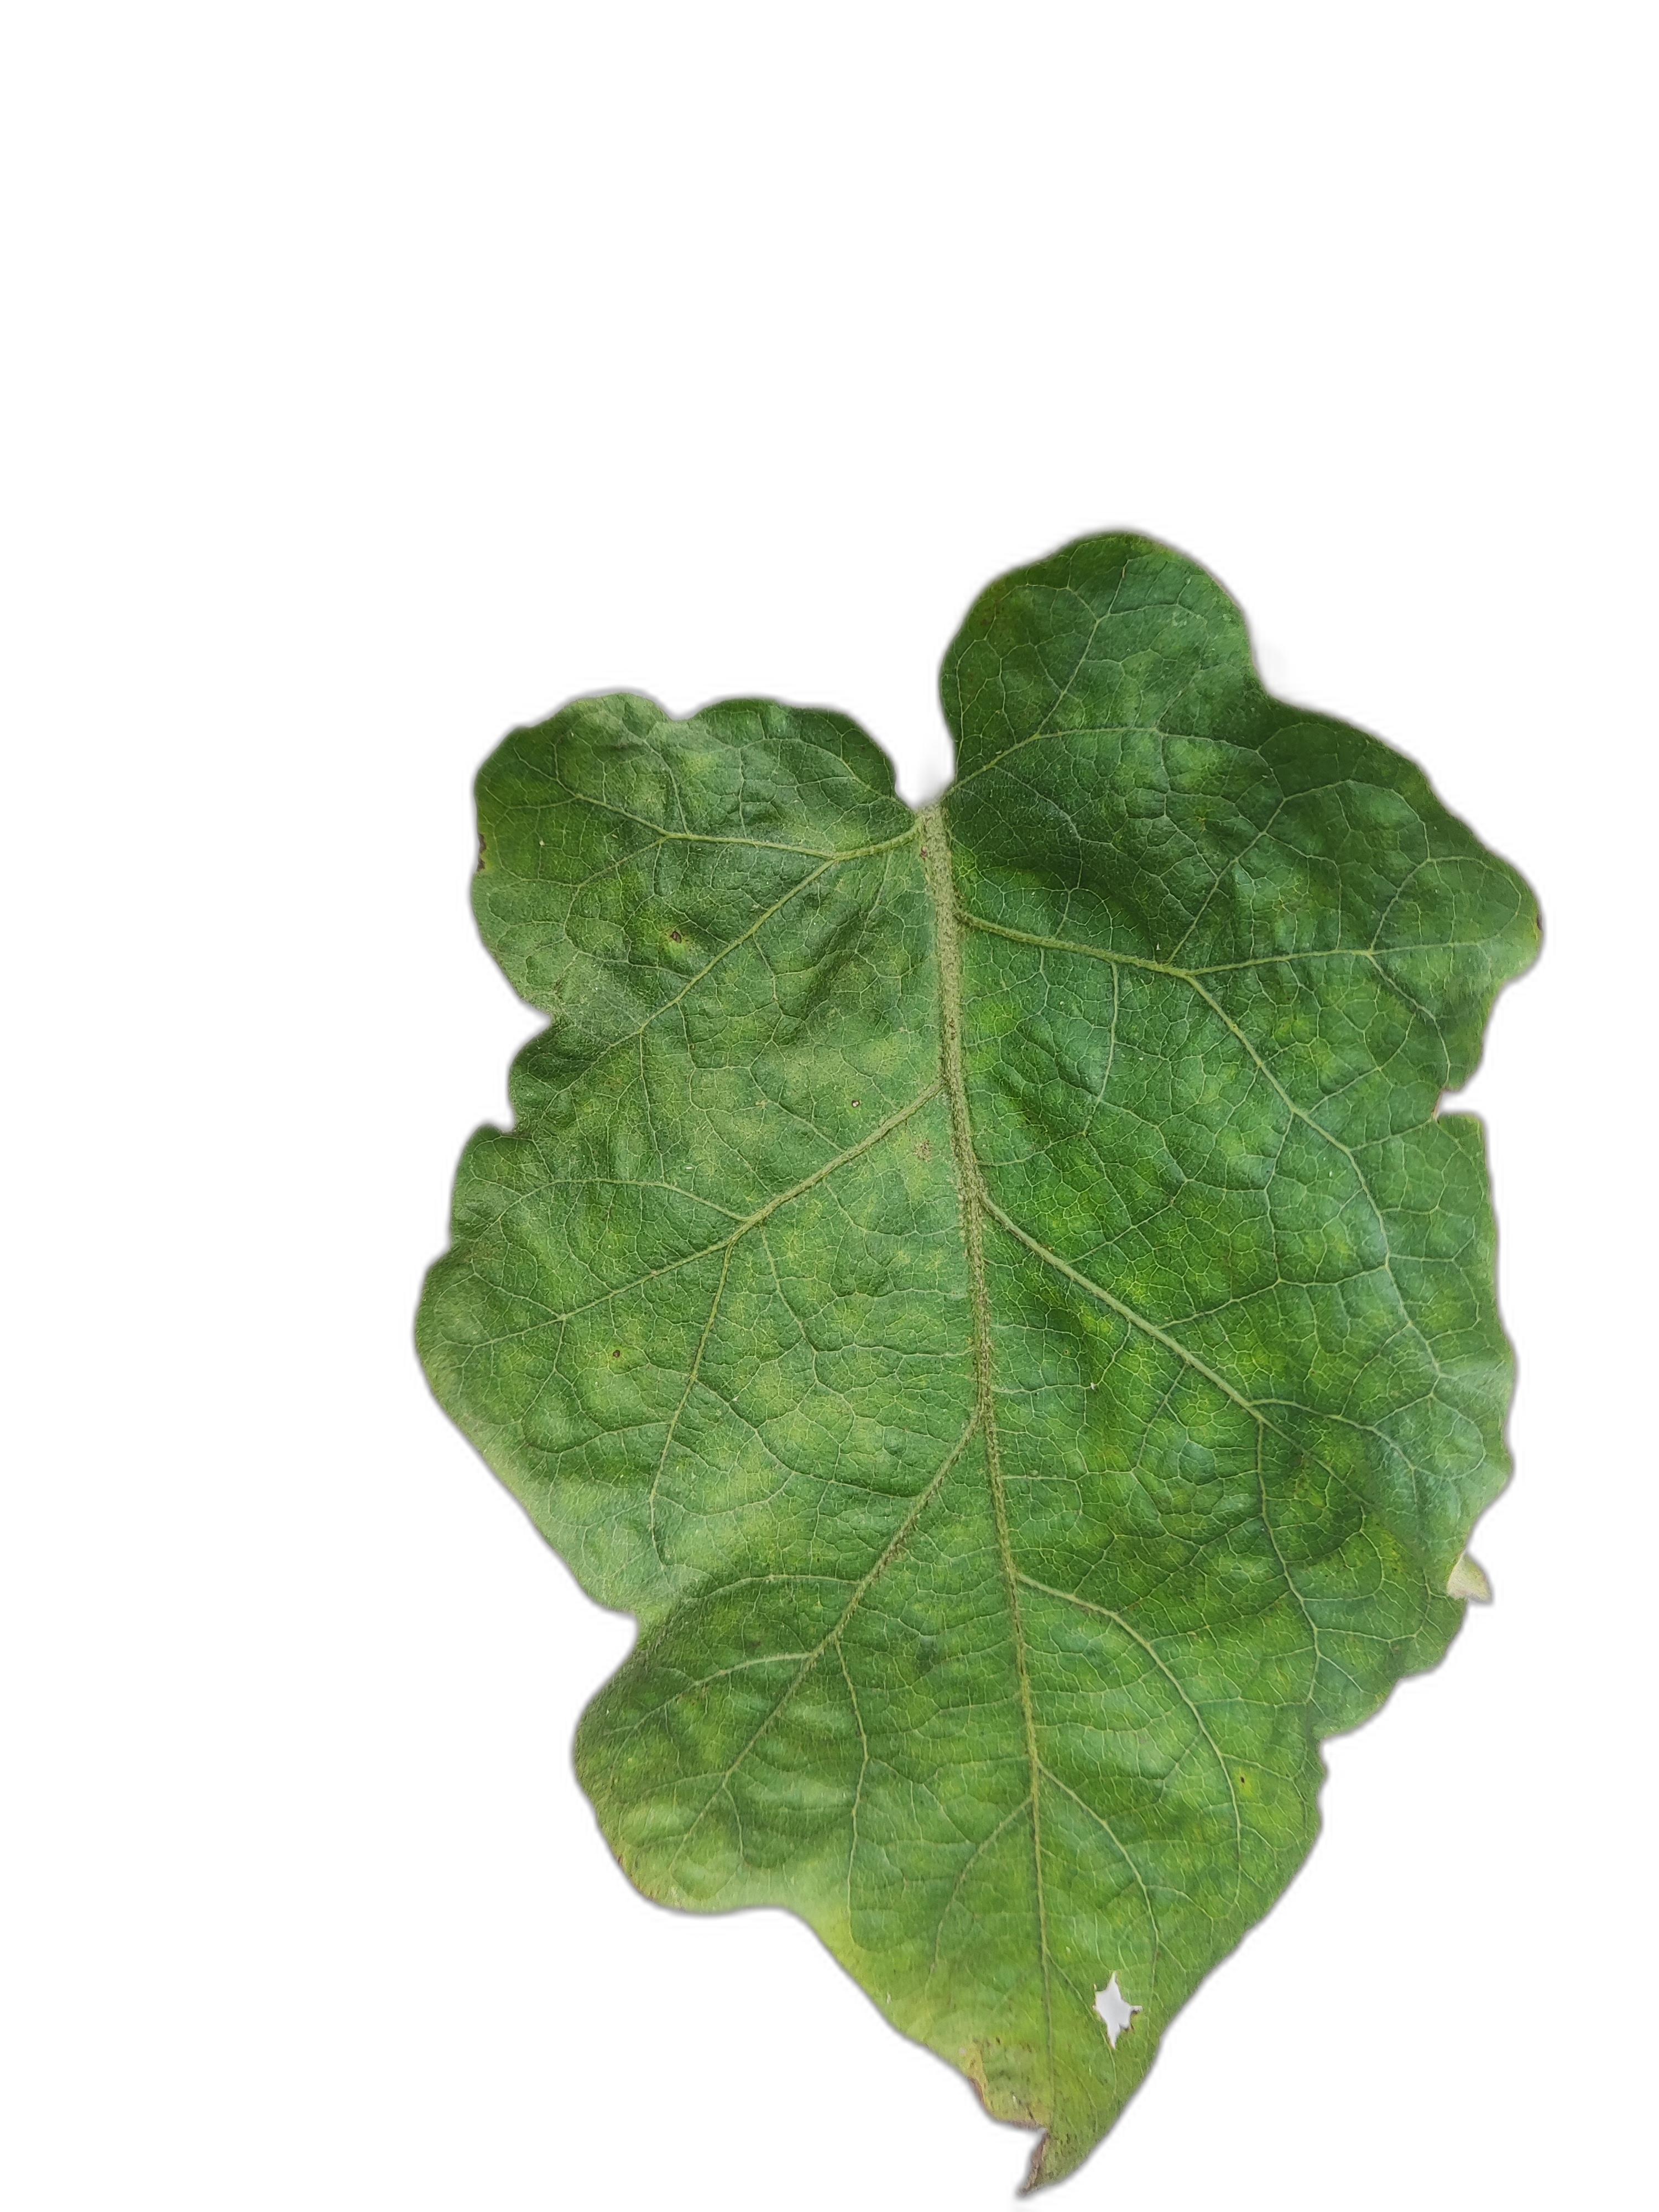
Label: Mosaic Virus Disease